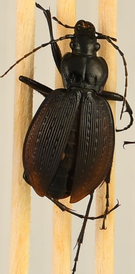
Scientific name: Carabus goryi
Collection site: Mountain Lake Biological Station NEON (MLBS), plot MLBS_010